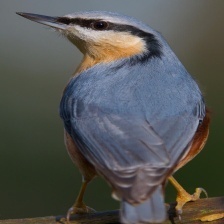
Species: CRESTED NUTHATCH
Scientific name: SITTA CAROLINENSIS